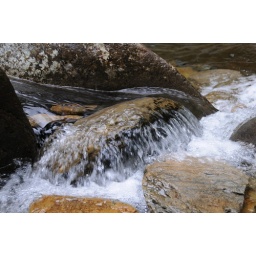
Close up of water flow over river rock